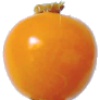
Label: physalis